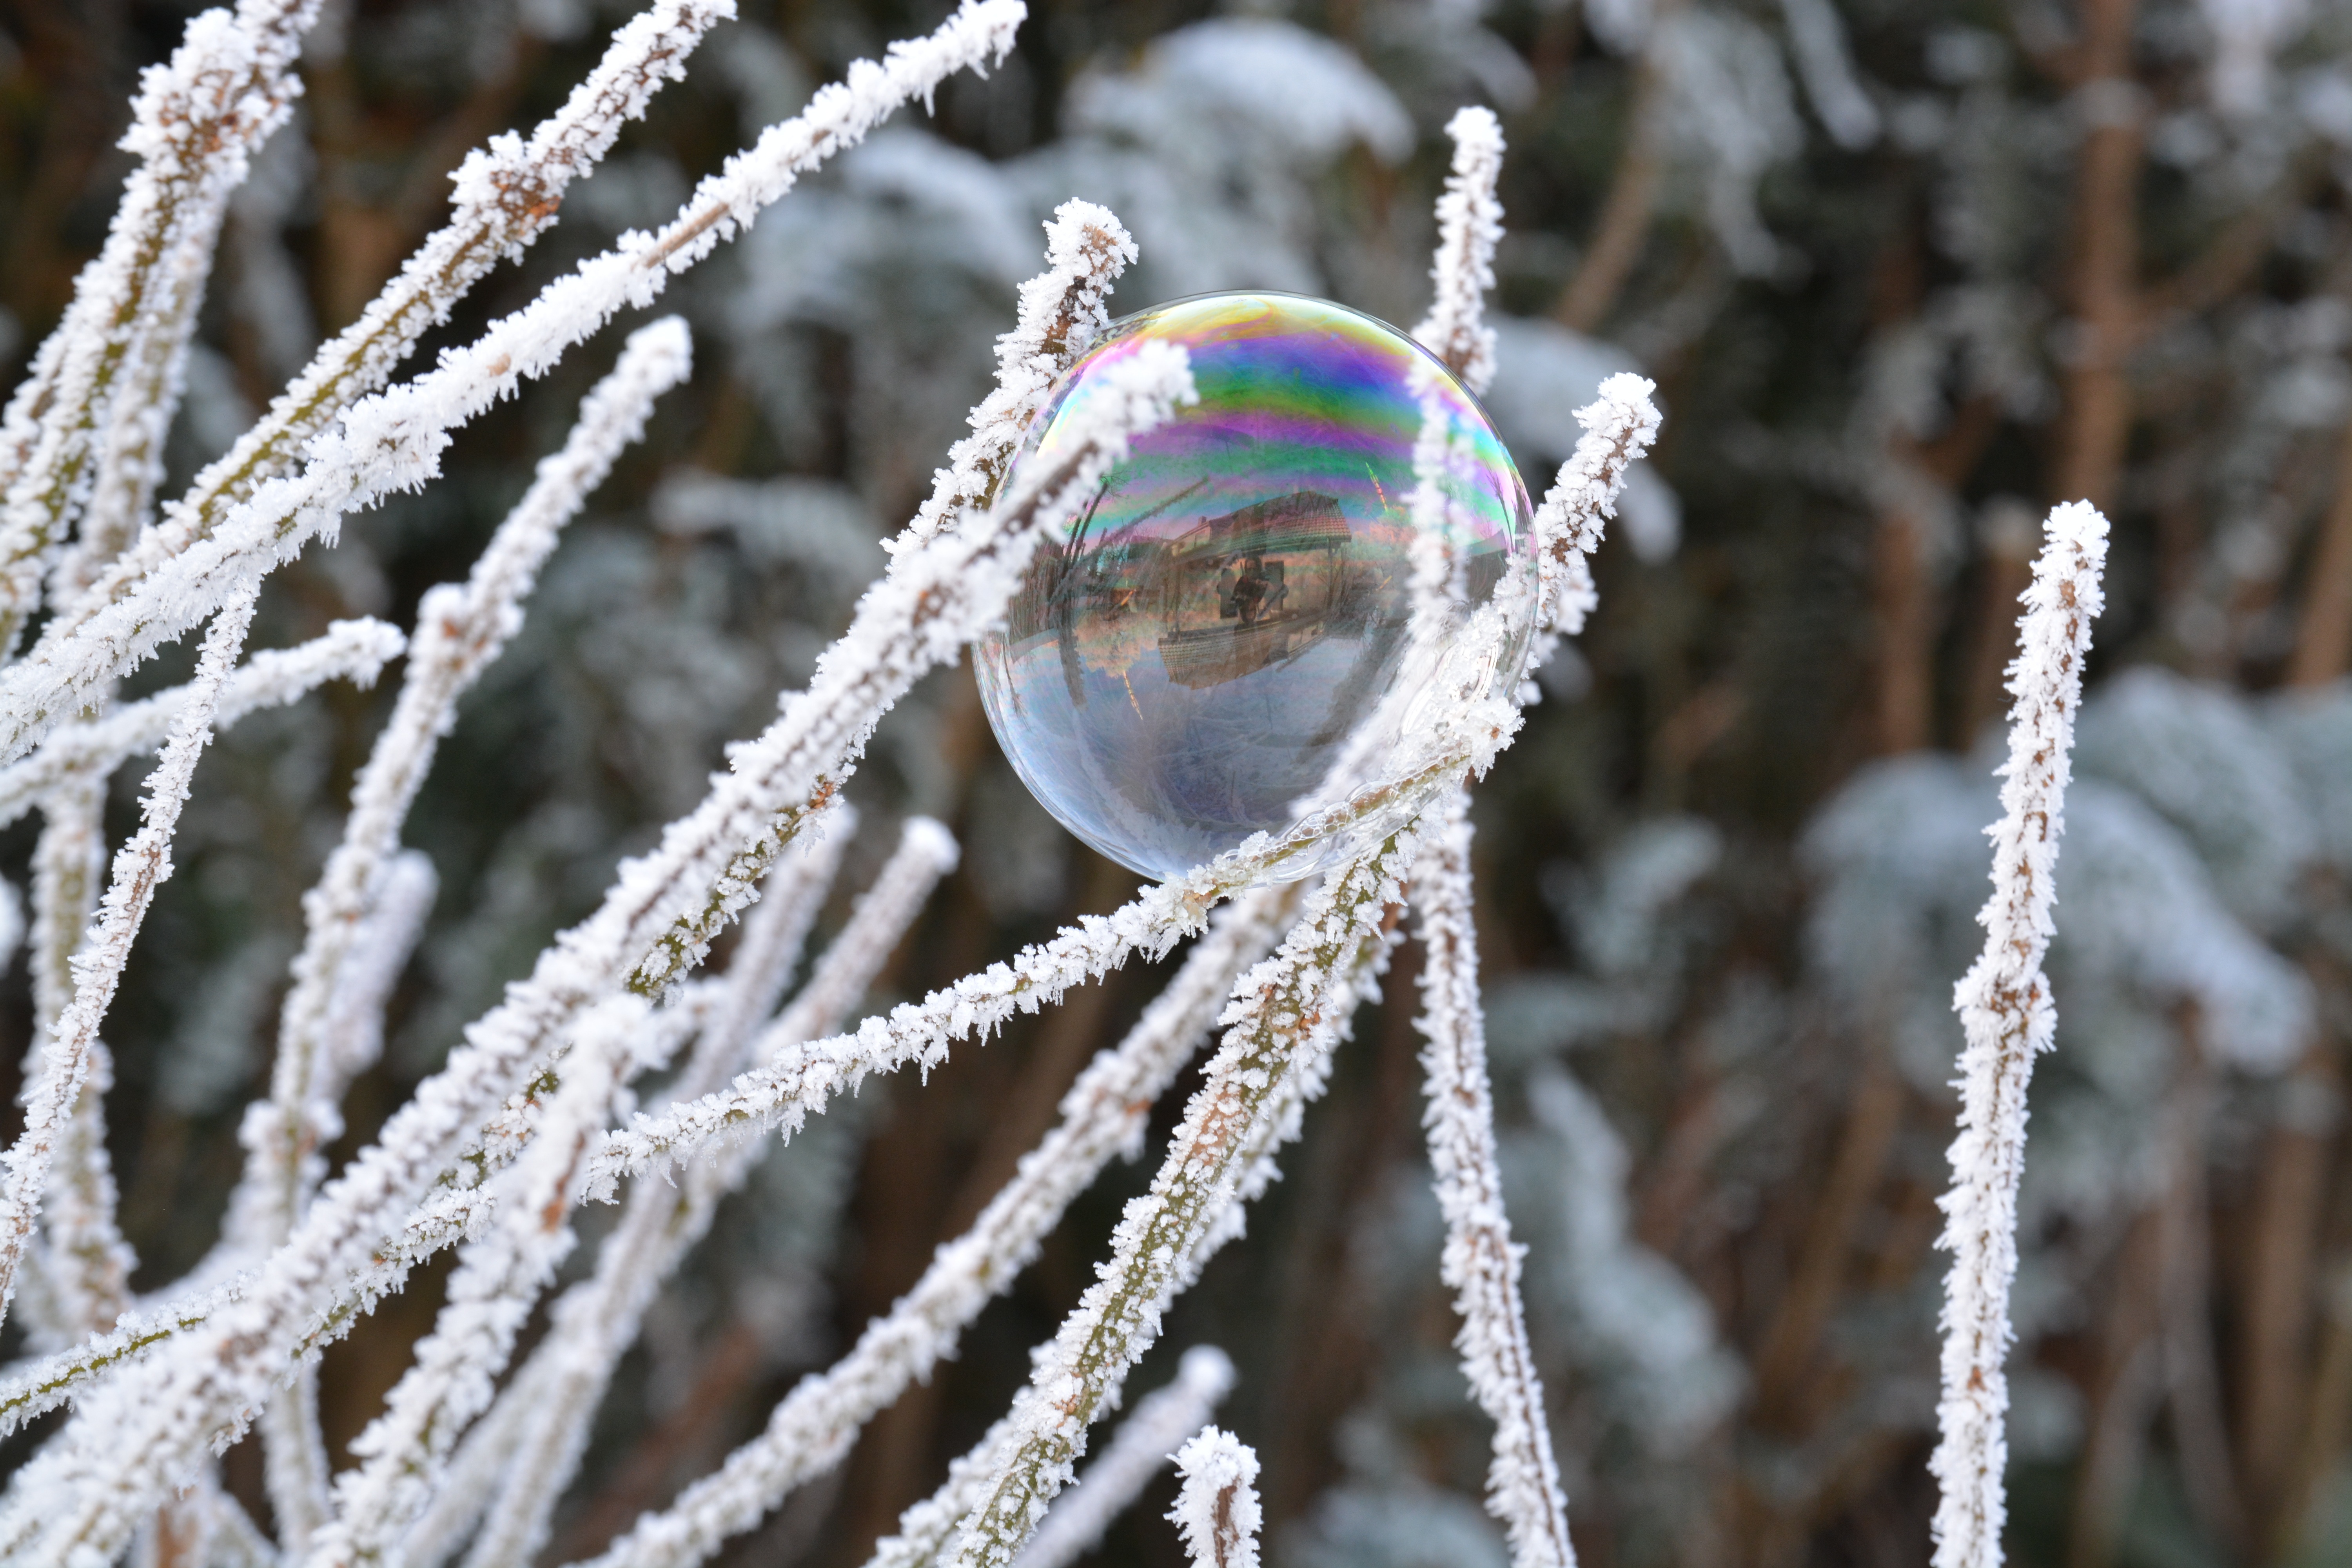
water, nature, branch, snow, winter, dew, leaf, flower, frost, ice, spring, weather, season, twig, close up, soap bubble, hoarfrost, moisture, freezing, macro photography